Jean-Joseph-Xavier Bidauld

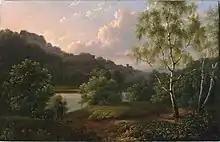
Jean-Joseph-Xavier Bidauld, "View of the castle of Meudon", 1846. Museum of art and history of Meudon

In 1790 Bidauld returned to Paris; in 1791 he entered the Salon for the first time. Thereafter he participated regularly. In 1792 he began receiving official commissions, and in 1823 he became the first landscape painter elected to the Académie des Beaux-Arts. 1825 saw him awarded the Légion d'honneur. His reputation began to decline at about this time; as a member of the Salon jury, he was seen as blocking a new generation of landscape painters from gaining entry. Chief among these was Théodore Rousseau. Bidauld was savaged in the press, and as a result, became unable to sell his work. By the time of his death, he was near penury.